Retail, Wholesale and Department Store Union

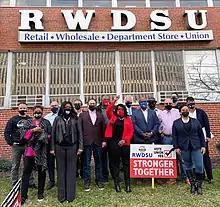
Members of the United States Congress meeting with RWDSU members, in 2021, to support the union's efforts to unionize the Amazon facility in Bessemer, Alabama.

In 2020, workers at an Amazon fulfillment center in Bessemer, Alabama, petitioned to form a bargaining unit representing the facility's 1,500 employees. If the petition is successful, the union formed would be the first to represent Amazon employees in the United States. Workers at the Amazon facility voted over 2-to-1 against the unionization drive according to preliminary calculations, and the RWDSU has alleged improprieties by Amazon.